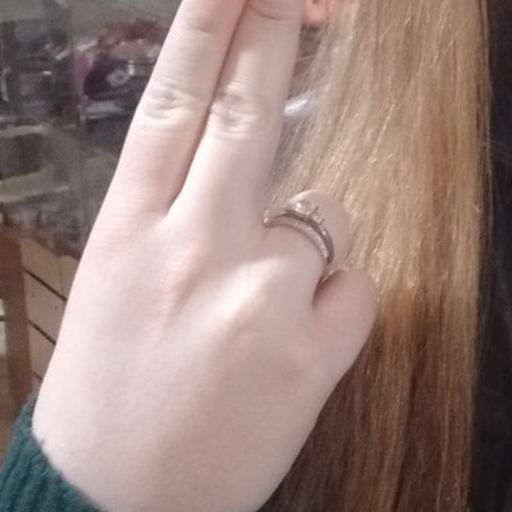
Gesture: two_up_inverted